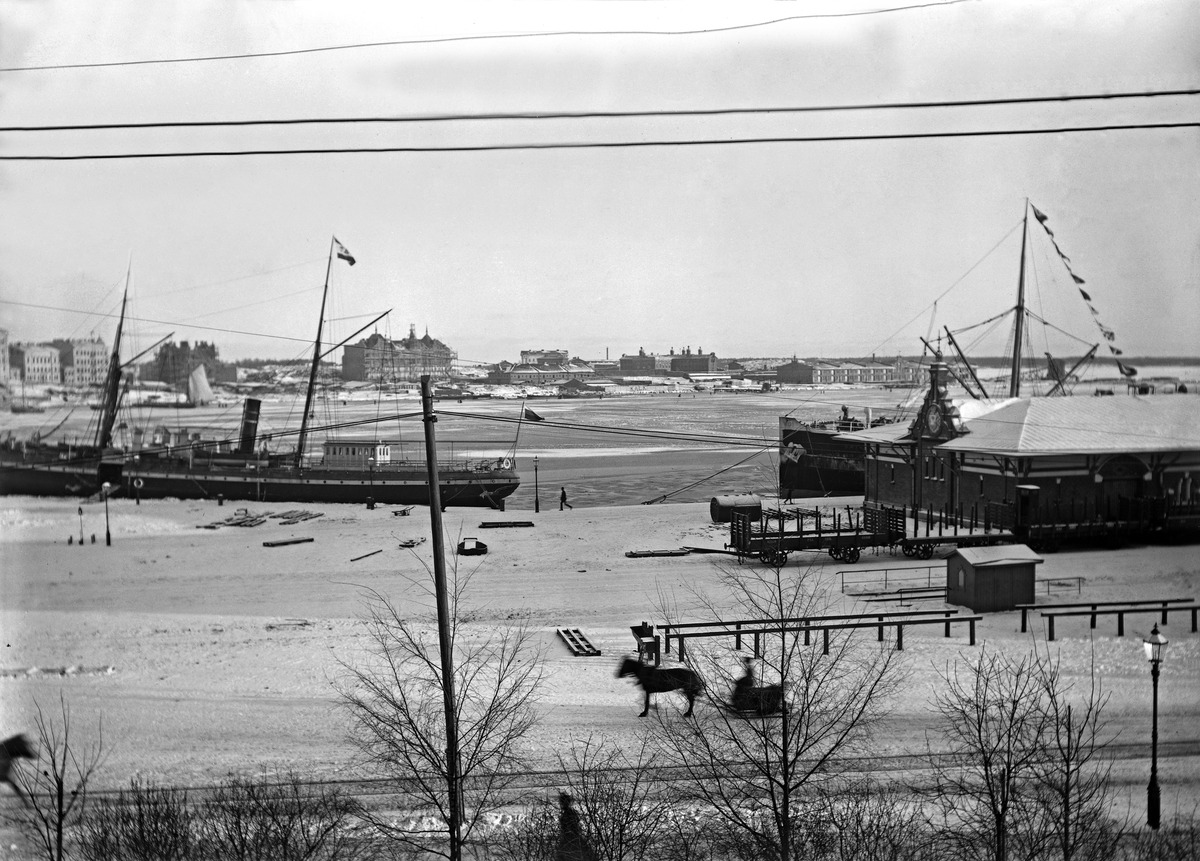
Näkymä Eteläsatamaan Ulriikaporinvuorelta (= Tähtitornin vuori)
sisällön kuvaus: Näkymä Eteläsatamaan Ulriikaporinvuorelta (= Tähtitornin vuori). Höytylaivoja laiturissa ja taustalla on Katajanokka. mustavalkoinen
Kuvaaja: Maconi, Alexander Eugén, valokuvaaja
Ajankohta: kuvausaika 1896 - 1906
Paikka: Suomi, Uusimaa, Helsinki, Katajanokka Helsinki, Eteläsatama
Aiheet: satamat, vesikulkuneuvot laivat höyrylaivat, junat, rautatiet